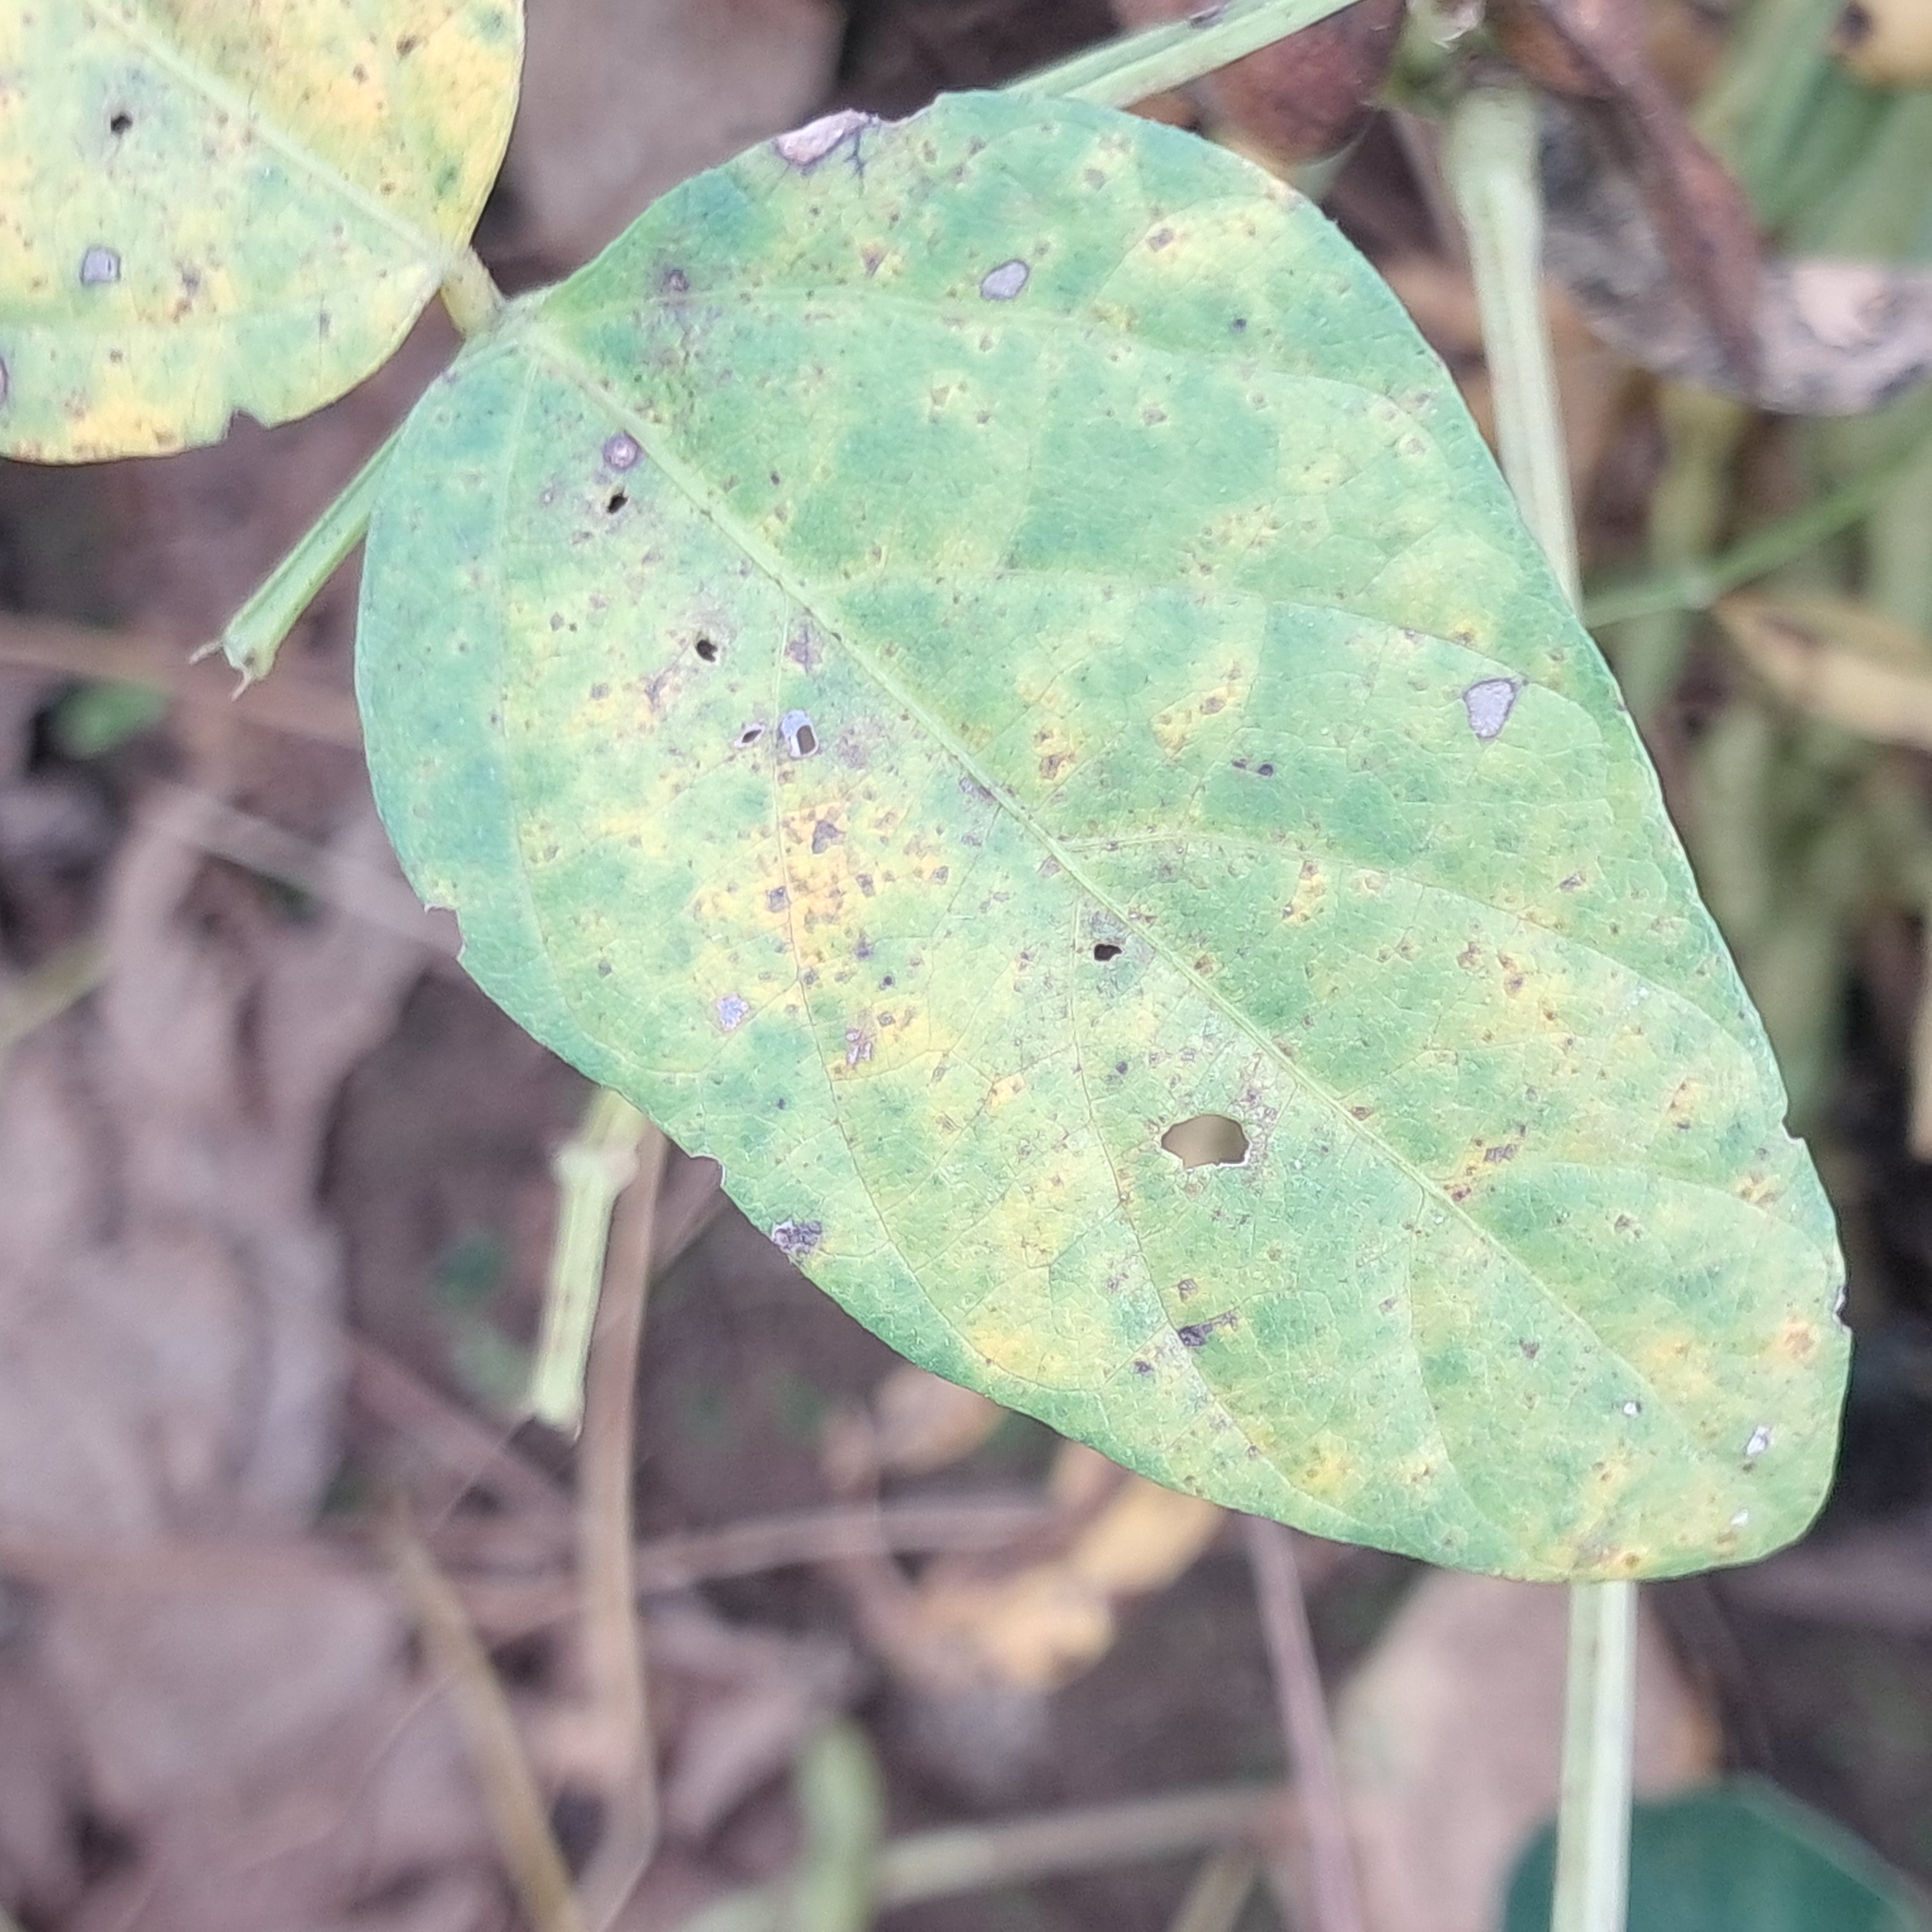
Label: Spectoria_Brown_Spot